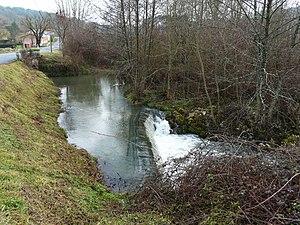
Le Salembre en aval du pont de la route départementale 41, Saint-Germain-du-Salembre, Dordogne, France
Le Salembre est un ruisseau français du département de la Dordogne, affluent de l’Isle et sous-affluent de la Dordogne.